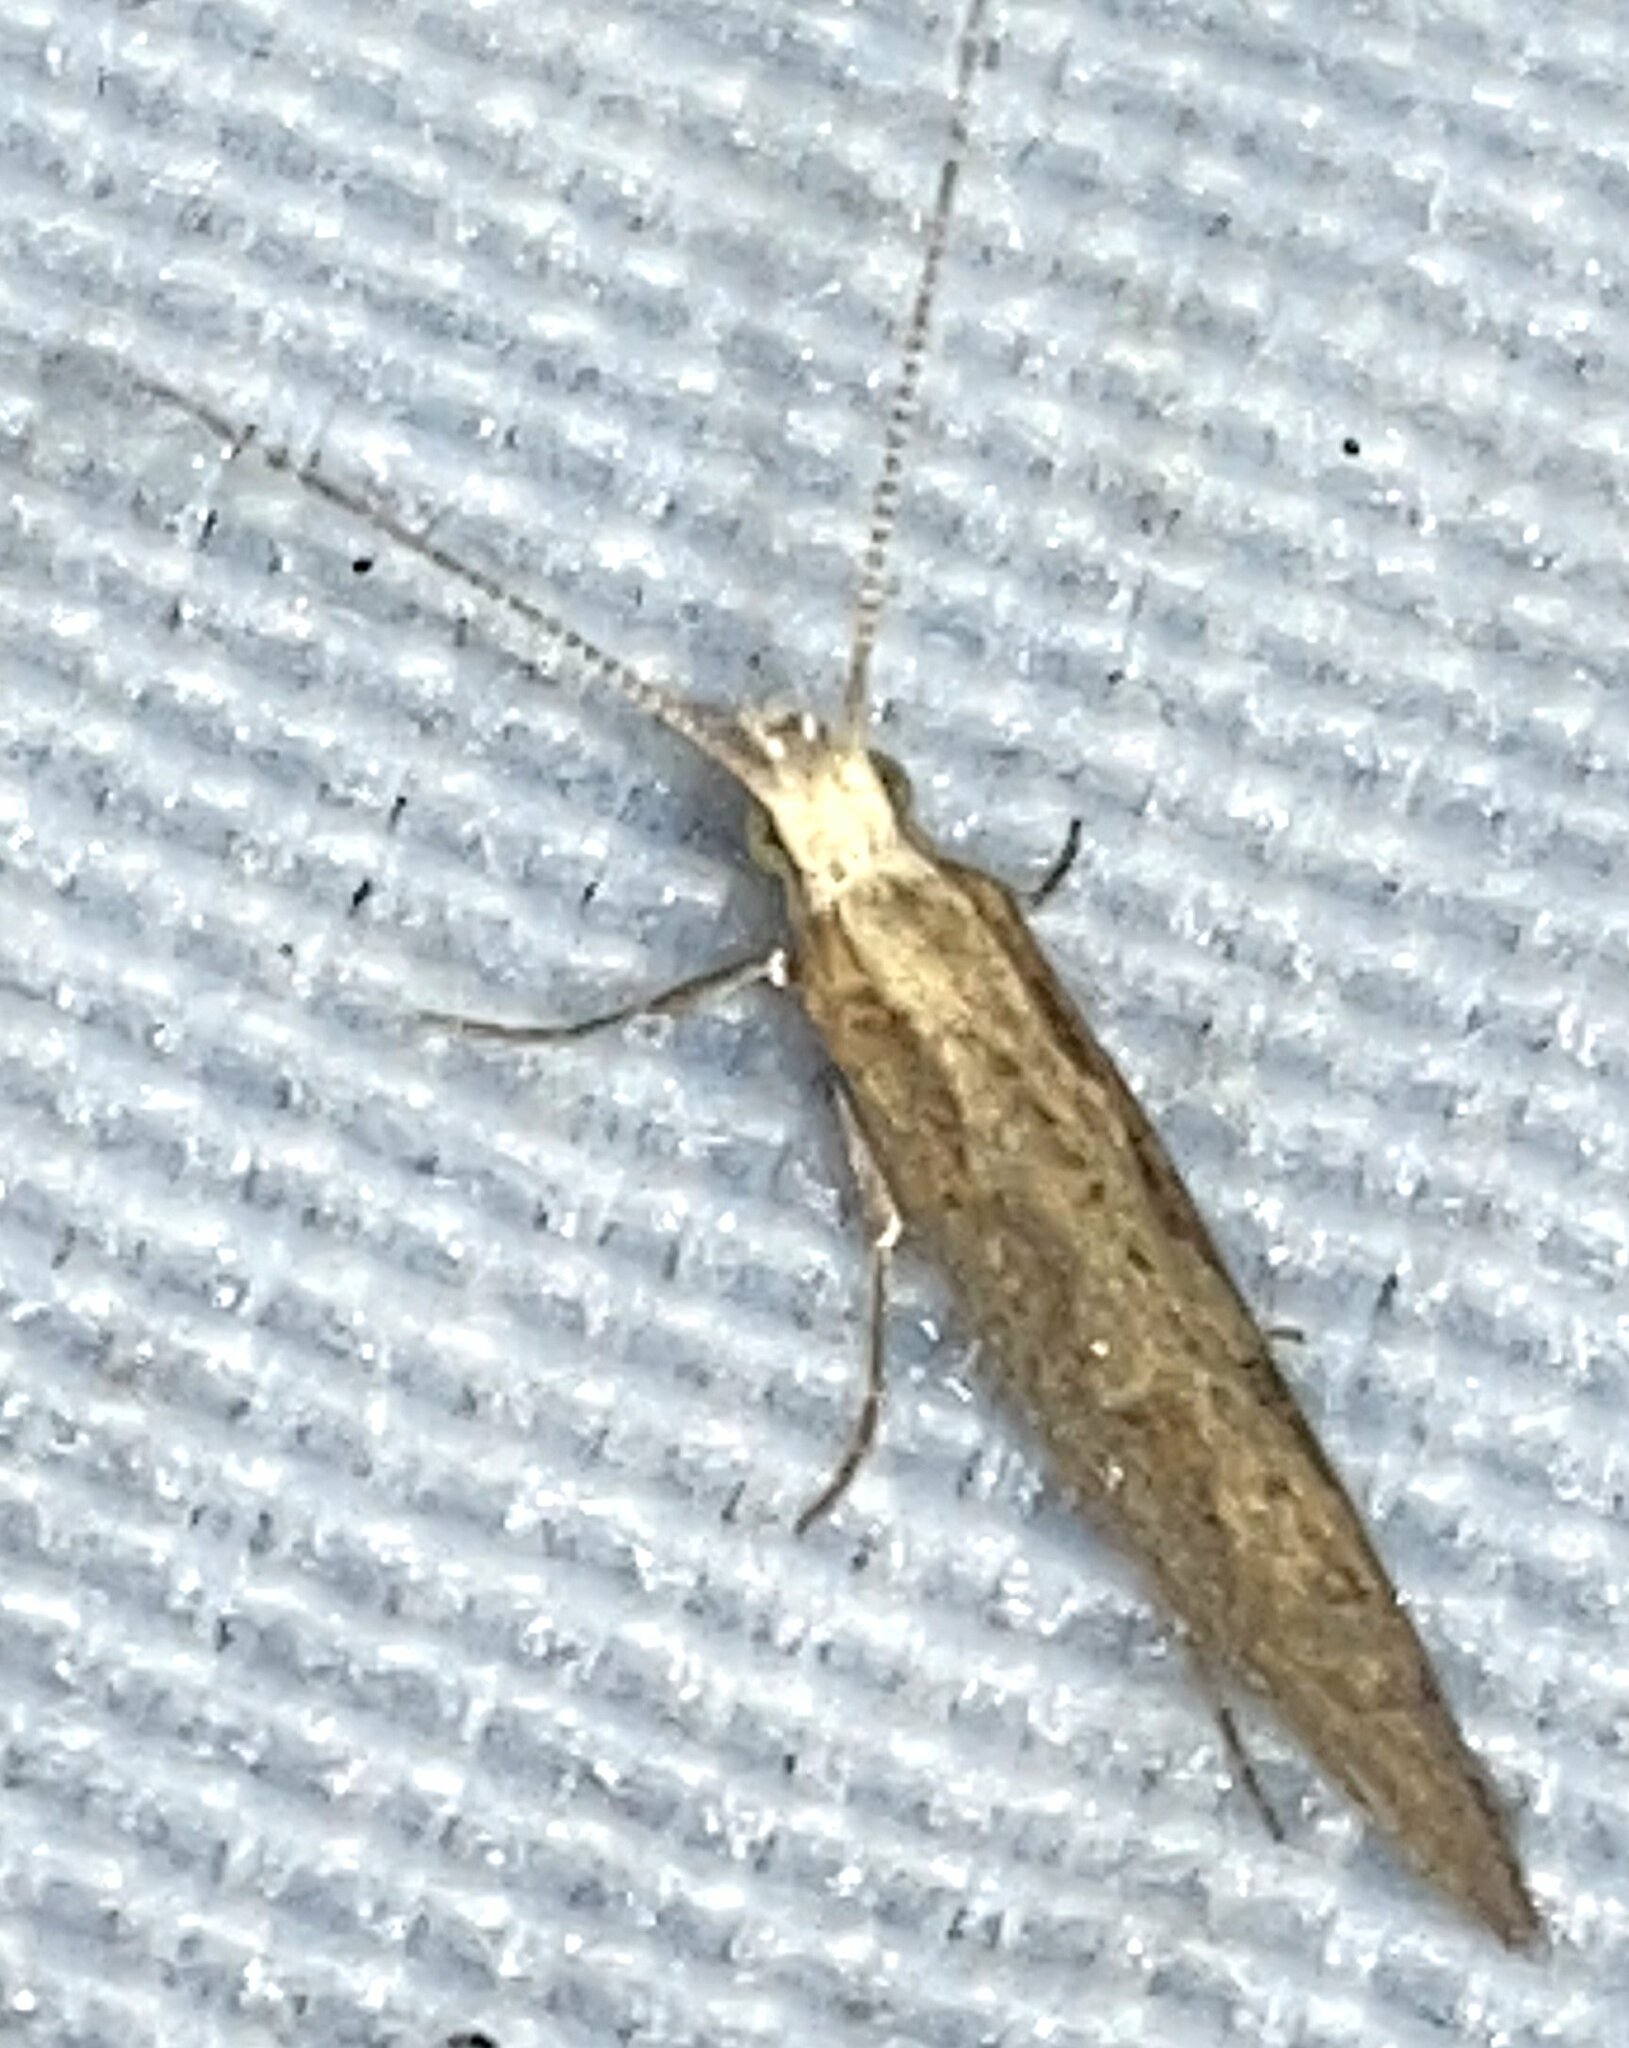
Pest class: diamondback_moth